Goan literature

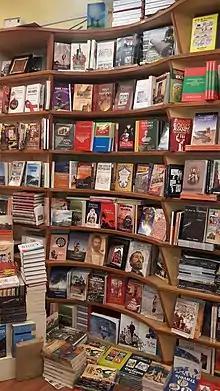
Goan Literature

Goa has a population of around 1.4 million and an area of 3,700 sq. kilometres (1,430 sq. miles). For a small region, it has a significant amount of publication activity, possibly in part because its people write in a number of languages—perhaps as many as 13—and also because of the large expatriate and diaspora population of Goans settled across the globe.